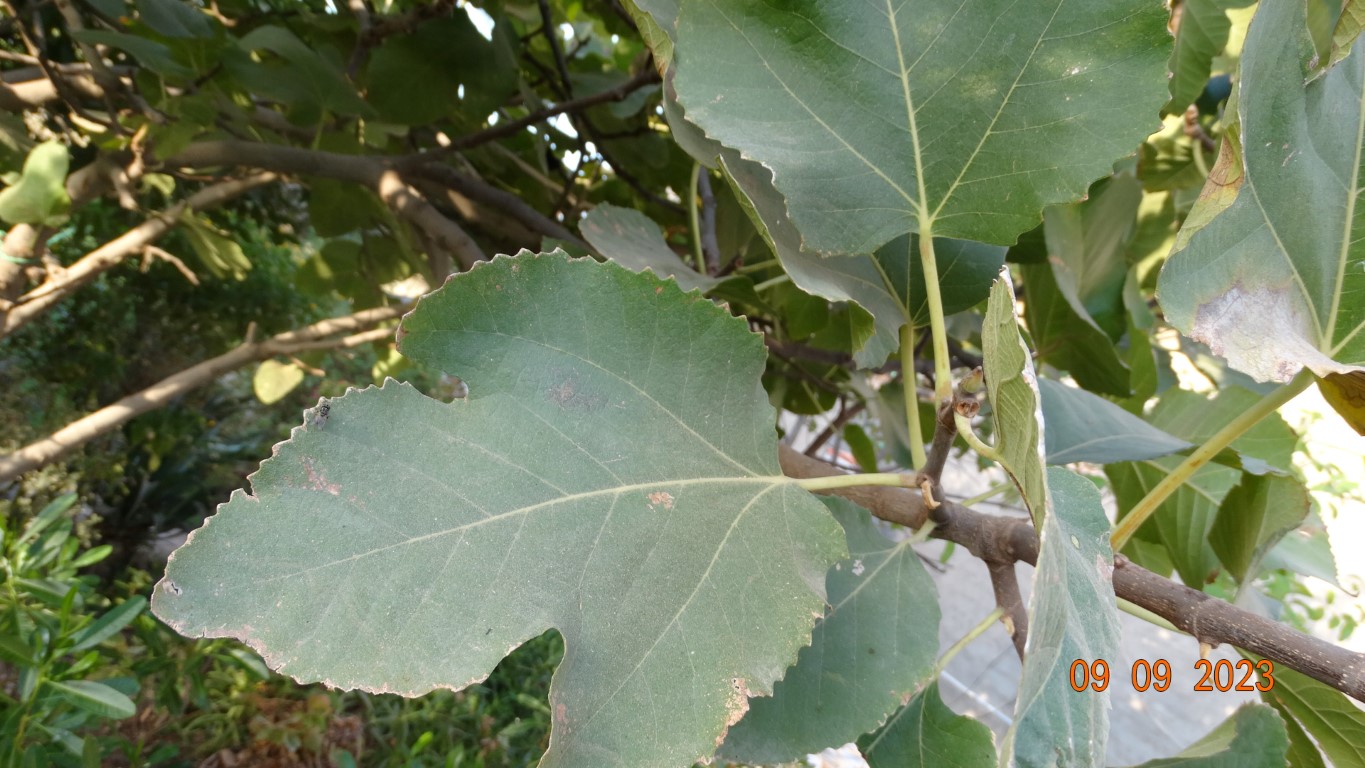
Label: healthy